Detroit Medical Center

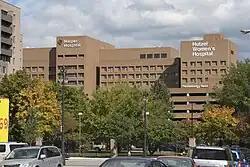
Harper Hospital and Hutzel Women's Hospital are part of the Detroit Medical Center

The Detroit Medical Center (DMC) is a for-profit alliance of hospitals that encompasses over 2,000 licensed beds, 3,000 affiliated physicians and over 12,000 employees. Located in Midtown Detroit, the DMC is affiliated with medical schools from Wayne State University and Michigan State University. Detroit Medical Center hospitals are staffed by physicians from the Michigan State University College of Osteopathic Medicine and the Wayne State University School of Medicine, the largest single-campus medical school in the United States and the nation's fourth largest medical school overall. The Detroit Medical Center is fully accredited by the Joint Commission on Accreditation of Healthcare Organizations.